Early flying machines

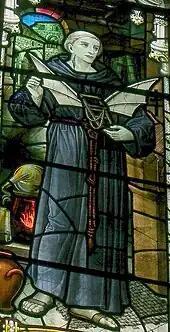
Stained glass depiction of Eilmer of Malmesbury

According to Aulus Gellius, the Ancient Greek philosopher, mathematician, astronomer, statesman, and strategist Archytas (428–347 BC) was reputed to have designed and built the first artificial, self-propelled flying device, a bird-shaped model propelled by a jet of what was probably steam, said to have actually flown some 200 metres around 400 BC. According to Gellius, this machine, which its inventor called "The Pigeon" (Greek: "Περιστέρα" "Peristera"), was suspended on a wire or pivot for its "flight" and was powered by a "concealed aura or spirit".